Answer in natural language. Consider the 3D positions of the objects in the scene and not just the 2D positions in the image. Is the centerpoint of  table with yellow legs at a higher height than black floating bed with platform base and rectangular headboard? Choose between the following options: yes or no
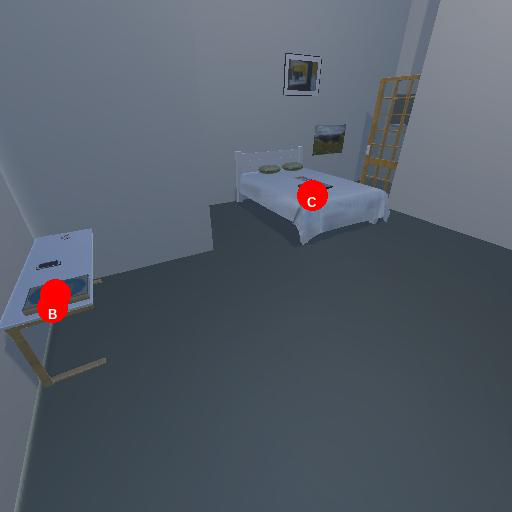
<answer>yes</answer>